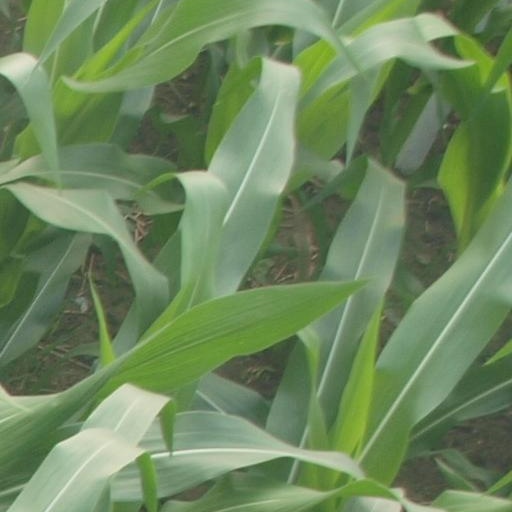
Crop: maize; corn